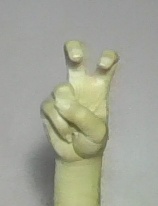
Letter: toot